Nataliia Polonska-Vasylenko

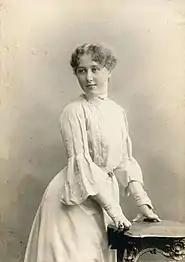
A picture of Nataliia Polonska-Vasylenko during 1902 by Kozlovsky and Haas.

Nataliia Polonska-Vasylenko (– 8 June 1973) was one of the foremost Ukrainian historians of the 20th century. She was a wife of the Ukrainian academician of history and statesman Mykola Vasylenko.